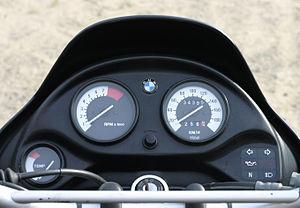
La F 650 ST et la F 650 Funduro sont des modèles de motocyclette du constructeur bavarois BMW.